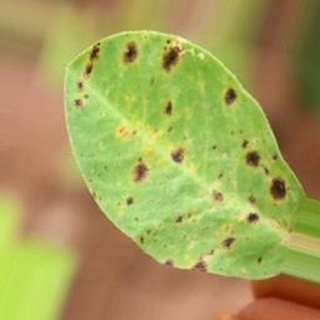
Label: groundnut_late_leaf_spot